2025 Würth 400

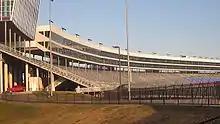
Texas Motor Speedway, the track where the race will be held.

Texas Motor Speedway is a speedway located in the northernmost portion of the U.S. city of Fort Worth, Texas – the portion located in Denton County, Texas. The track measures around and is banked 24 degrees in the turns, and is of the oval design, where the front straightaway juts outward slightly. The track layout is similar to Atlanta Motor Speedway and Charlotte Motor Speedway (formerly Lowe's Motor Speedway). The track is owned by Speedway Motorsports, Inc., the same company that owns Atlanta and Charlotte Motor Speedway, as well as the short-track Bristol Motor Speedway.